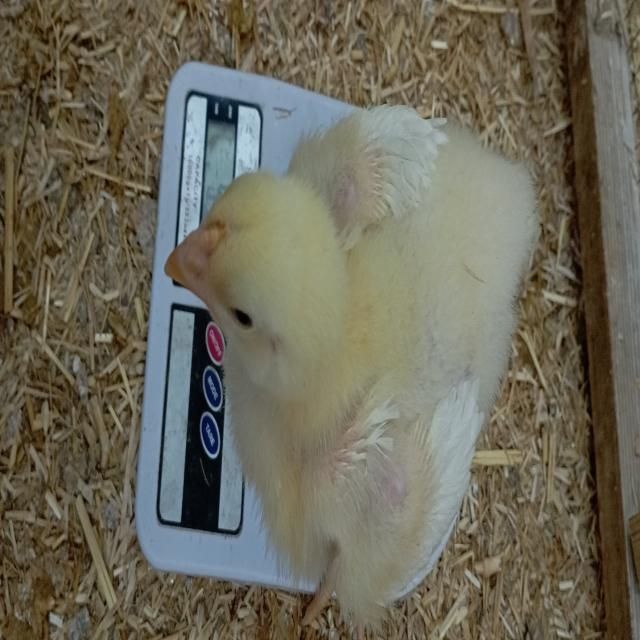
Weight: 454 g